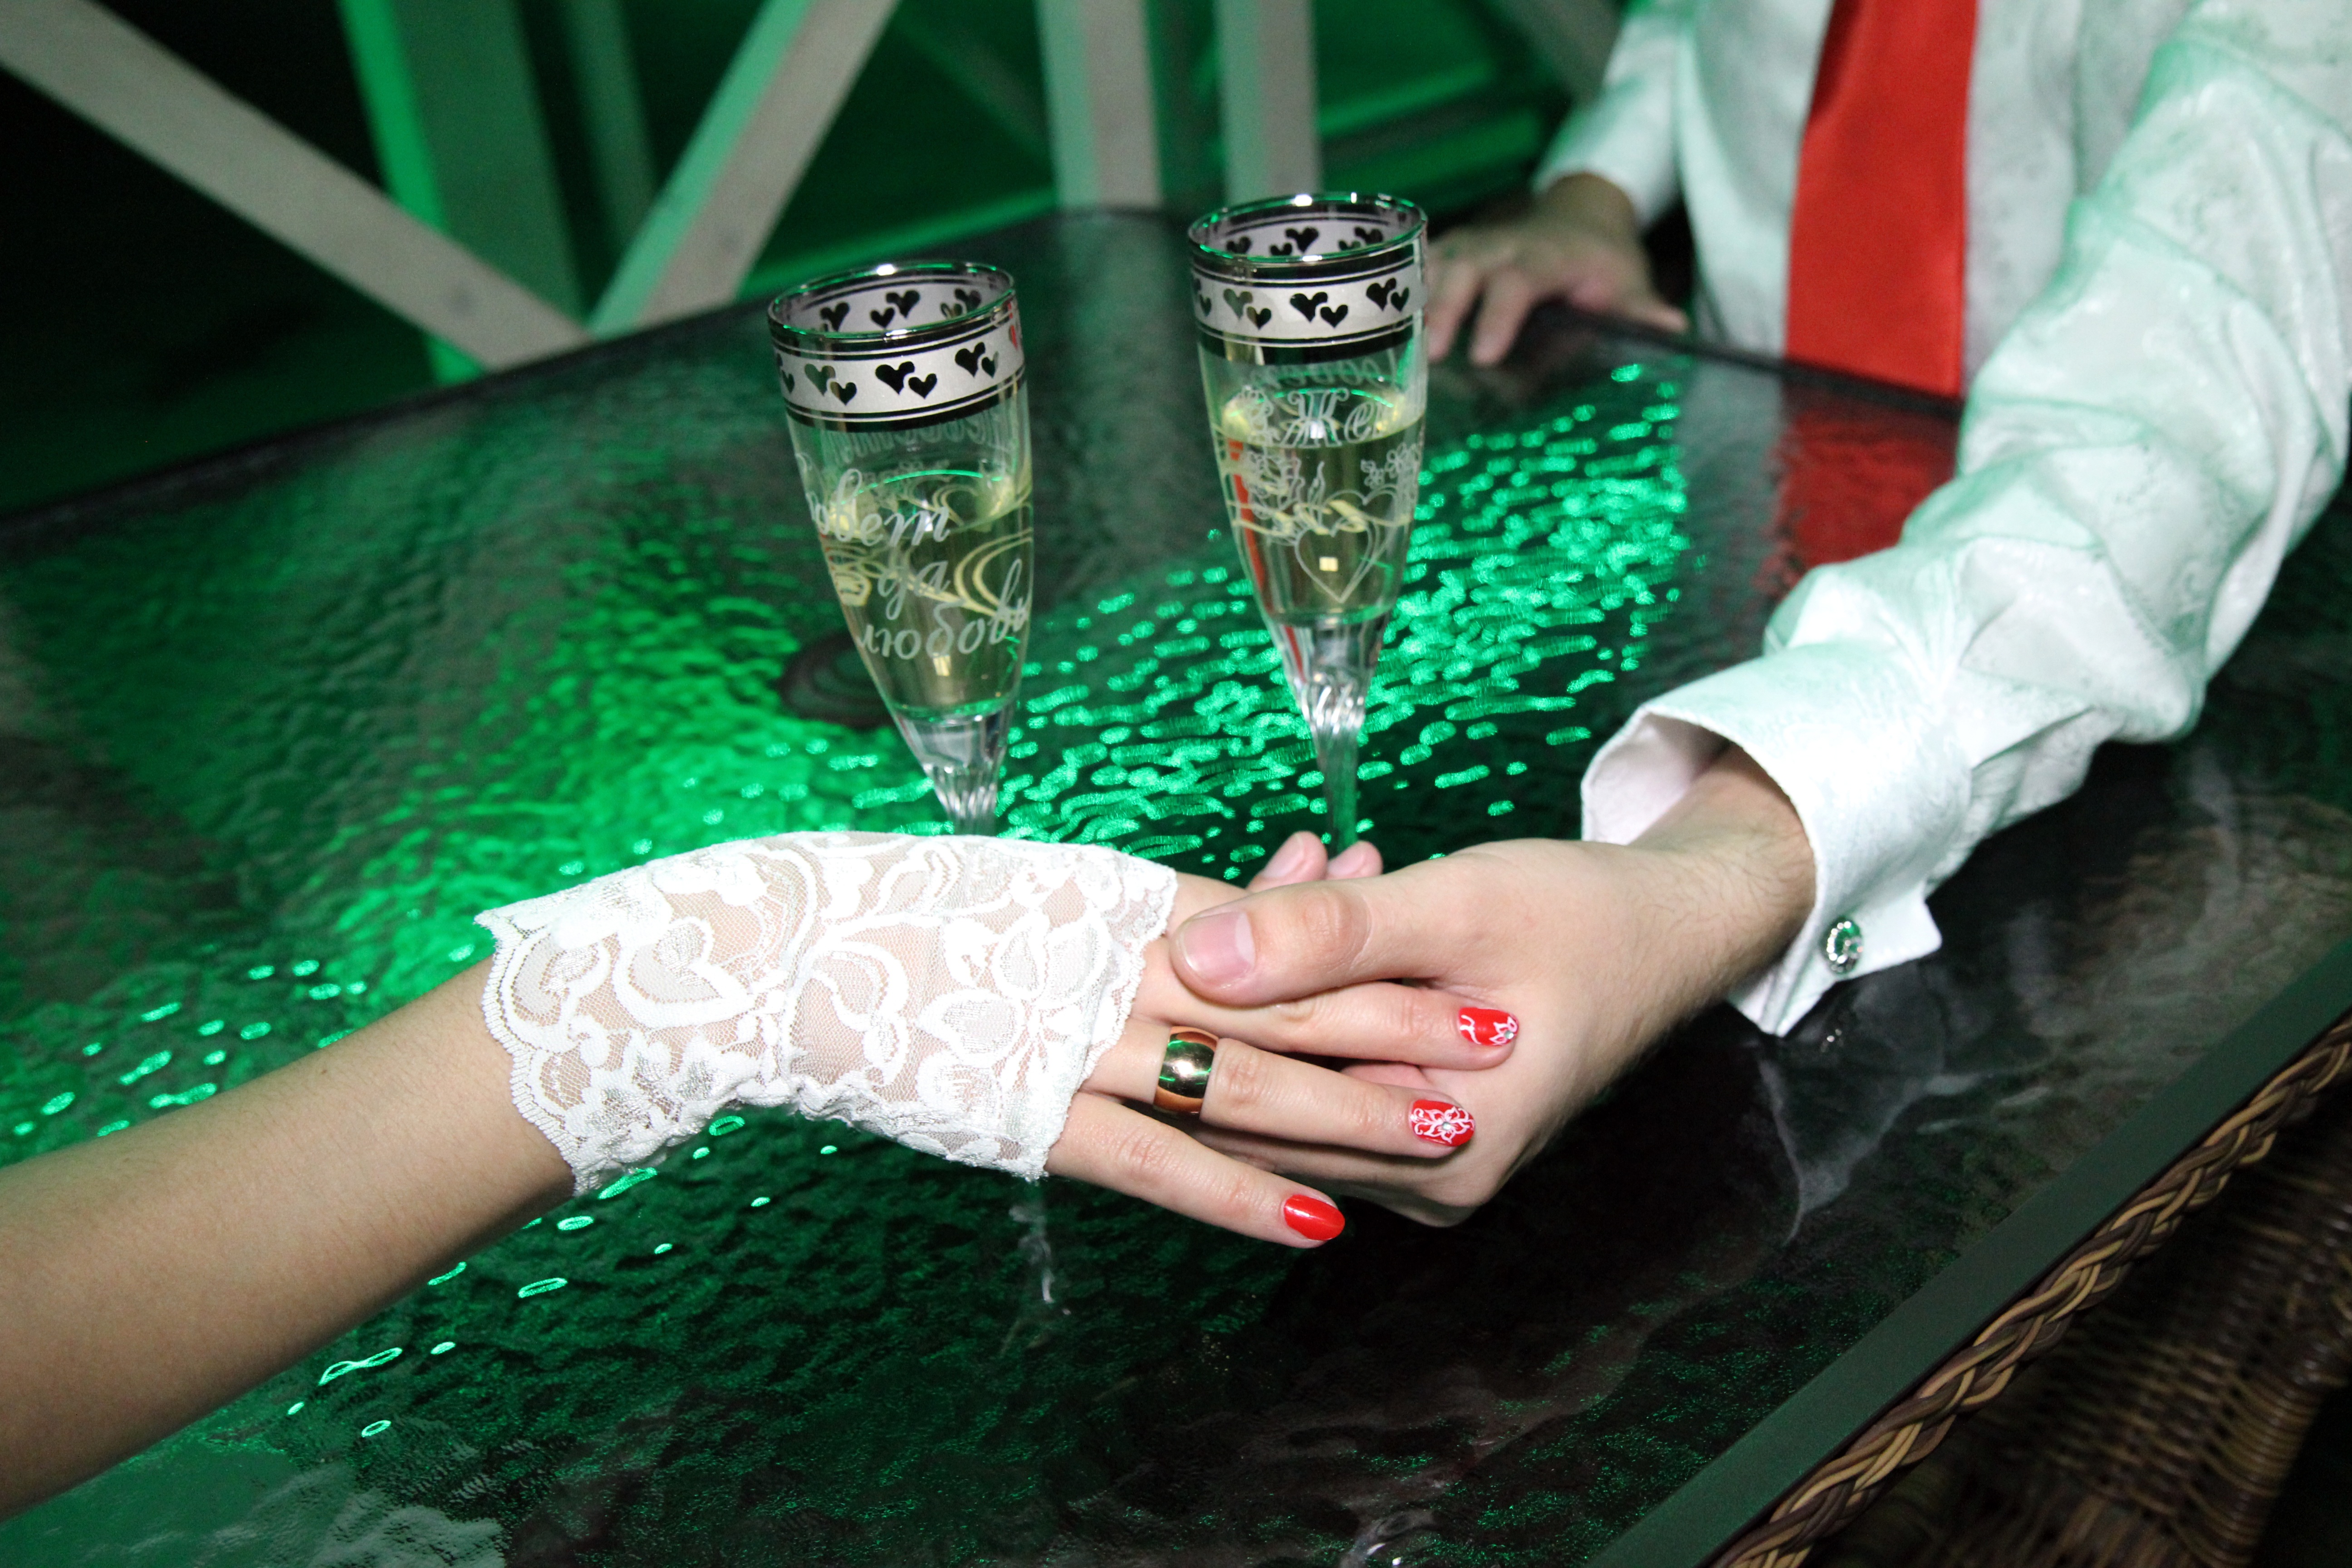
hand, nature, ring, summer, love, finger, green, couple, wedding, bride, nail, just married, white dress, flowers, stroll, trees, outdoors, art, future, dress, happiness, beauty, mood, green leaves, sweethearts, the groom, fata, bridesmaid dress